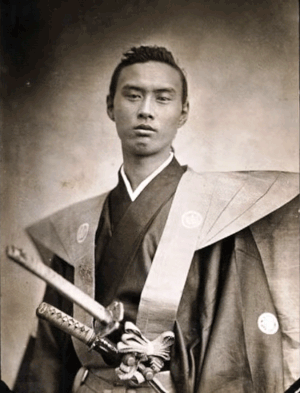
La deuxième ambassade japonaise en Europe, également appelée mission Ikeda, a été envoyée le 29 décembre 1863 par le shogunat Tokugawa après la première mission de l'année précédente.